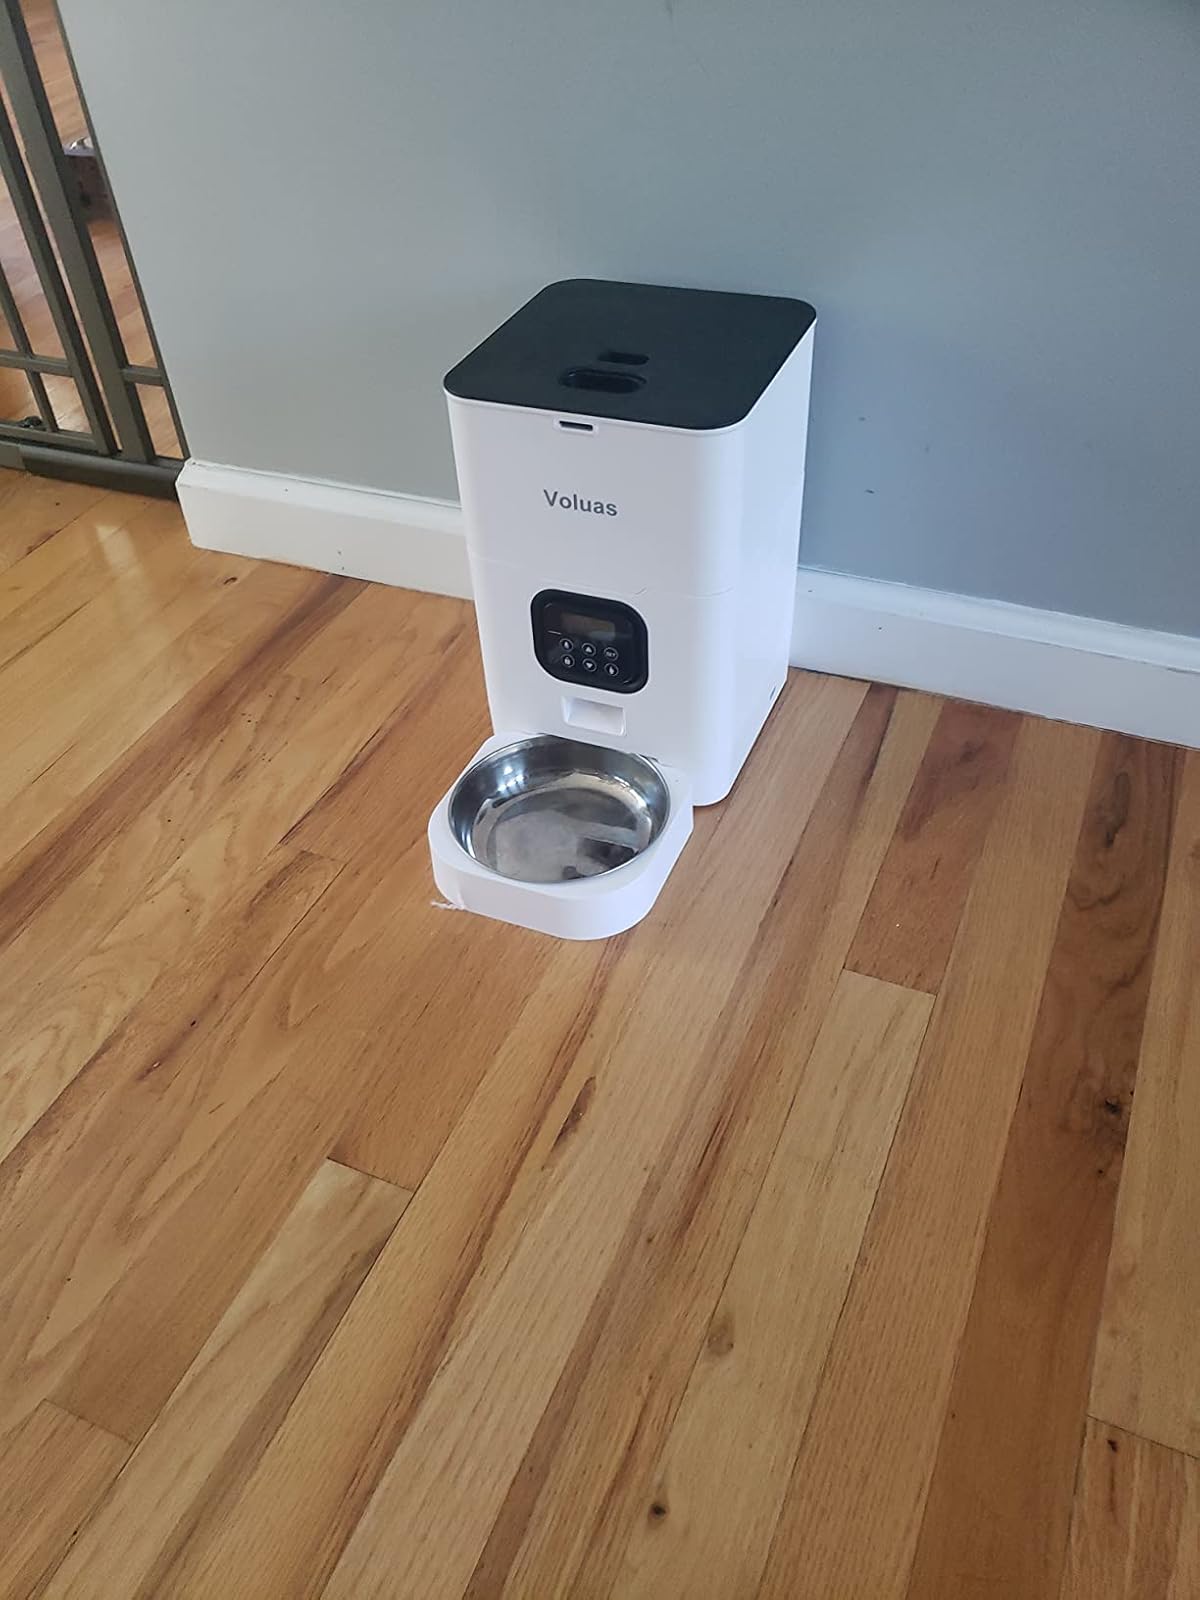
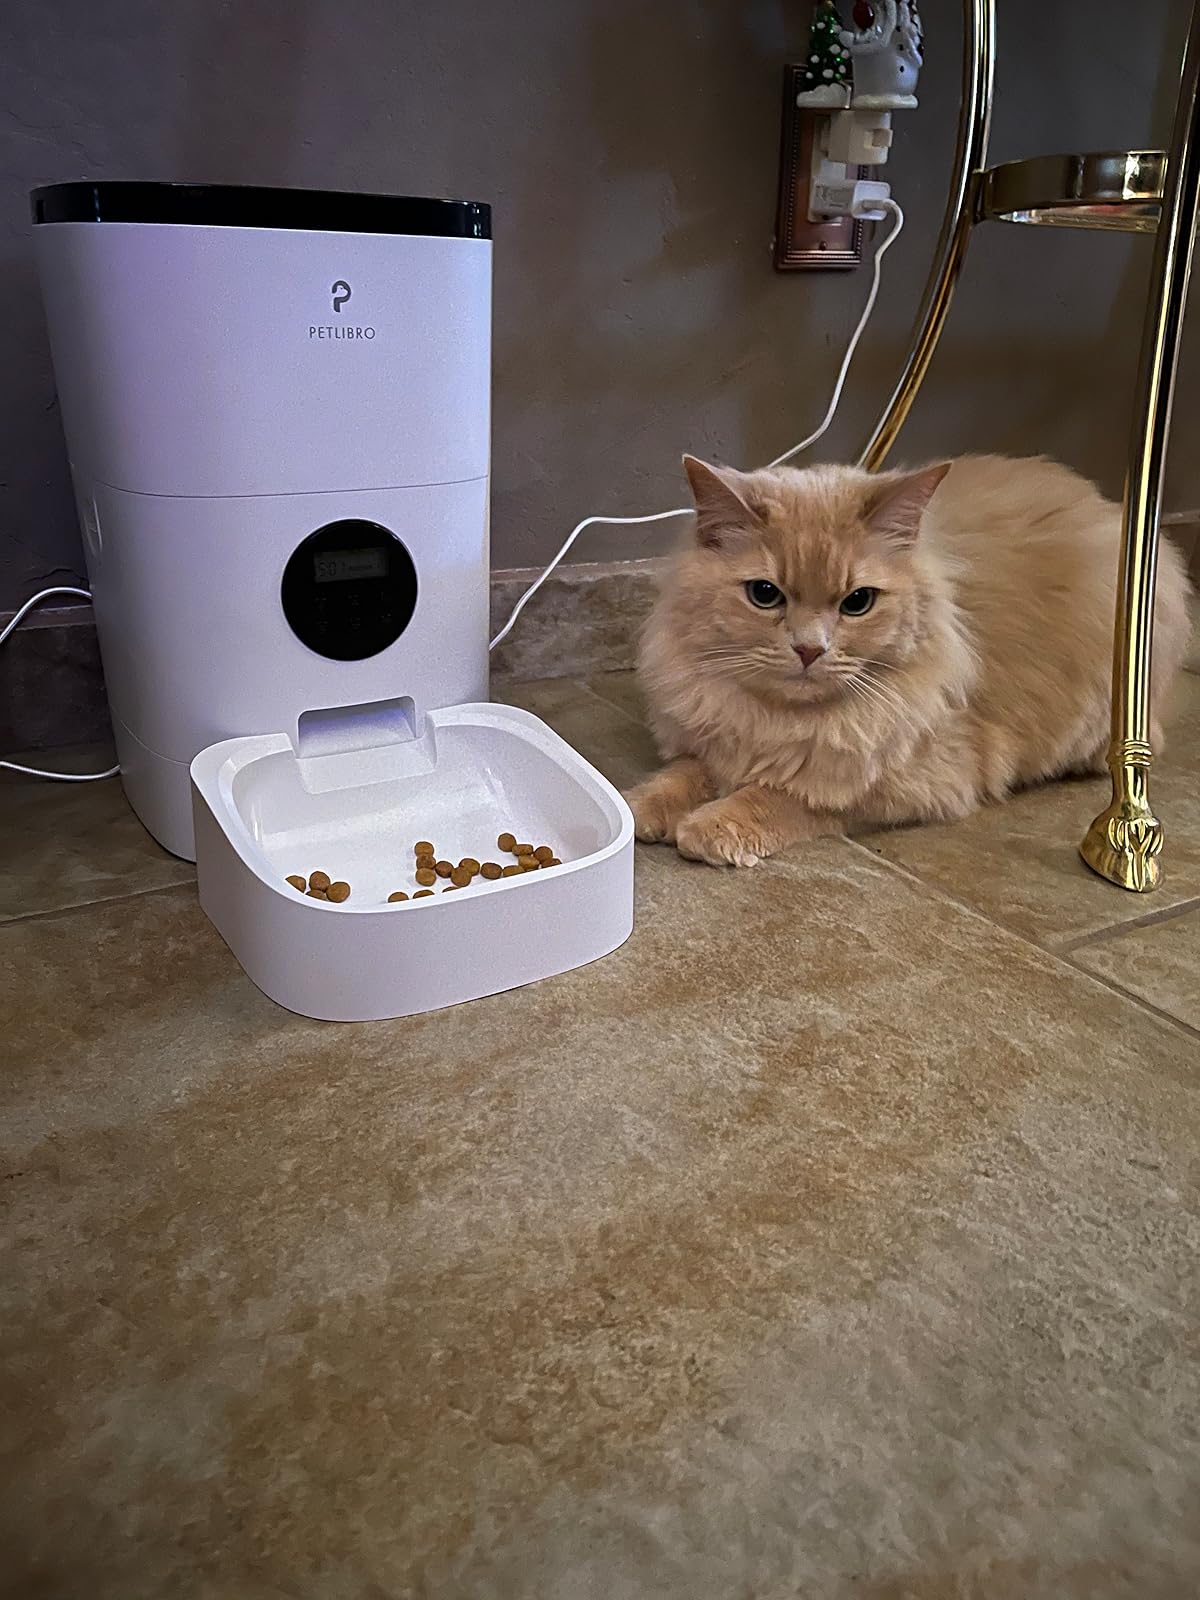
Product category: items_feeder
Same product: no